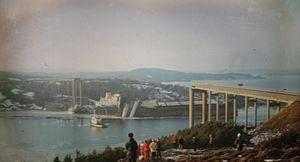
Le Star Clipper est un vraquier de la compagnie norvégienne Billabong-Per Wasler & Co. Il heurte l'Almöbron le 18 janvier 1980. Réparé, il est vendu en 1981 et devient le Star Lanao avant d'être détruit en Inde en 2006.
Le pont de Tjörn est situé sur le territoire de la commune de Stenungsund, entre les îles de Källön et Almön et permet de rallier le continent à l'île de Tjörn, dans le Bohuslän, en Suède.